Jack Saunders (Australian cricketer)

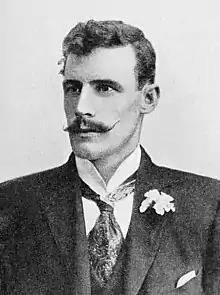
Saunders in about 1900

John Victor Saunders (21 March 1876 – 21 December 1927) was an Australian cricketer who played in 14 Test matches between 1902 and 1908. On his Test debut, he took five wickets in the second innings against England in Sydney. He went on to take 79 Test wickets.